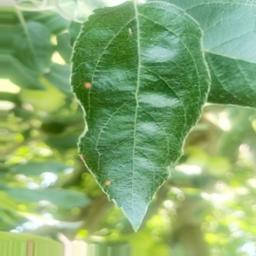
Label: Alternaria